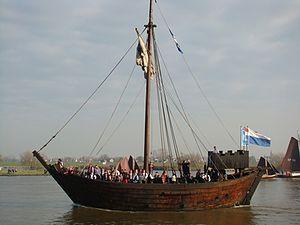
Le Kamper Kogge est le nom donné à une réplique de cogue de la Ligue hanséatique d'une épave de 1336 trouvée dans les polders de Flevo proche de Nijkerk.